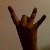
The image shows a hand gesture representing the number 8 in Indian Sign Language.